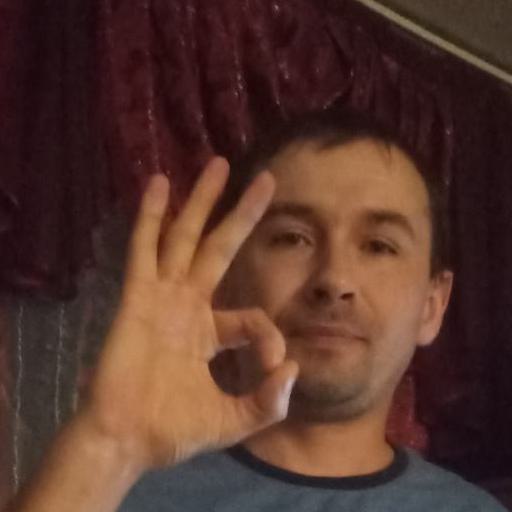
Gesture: ok